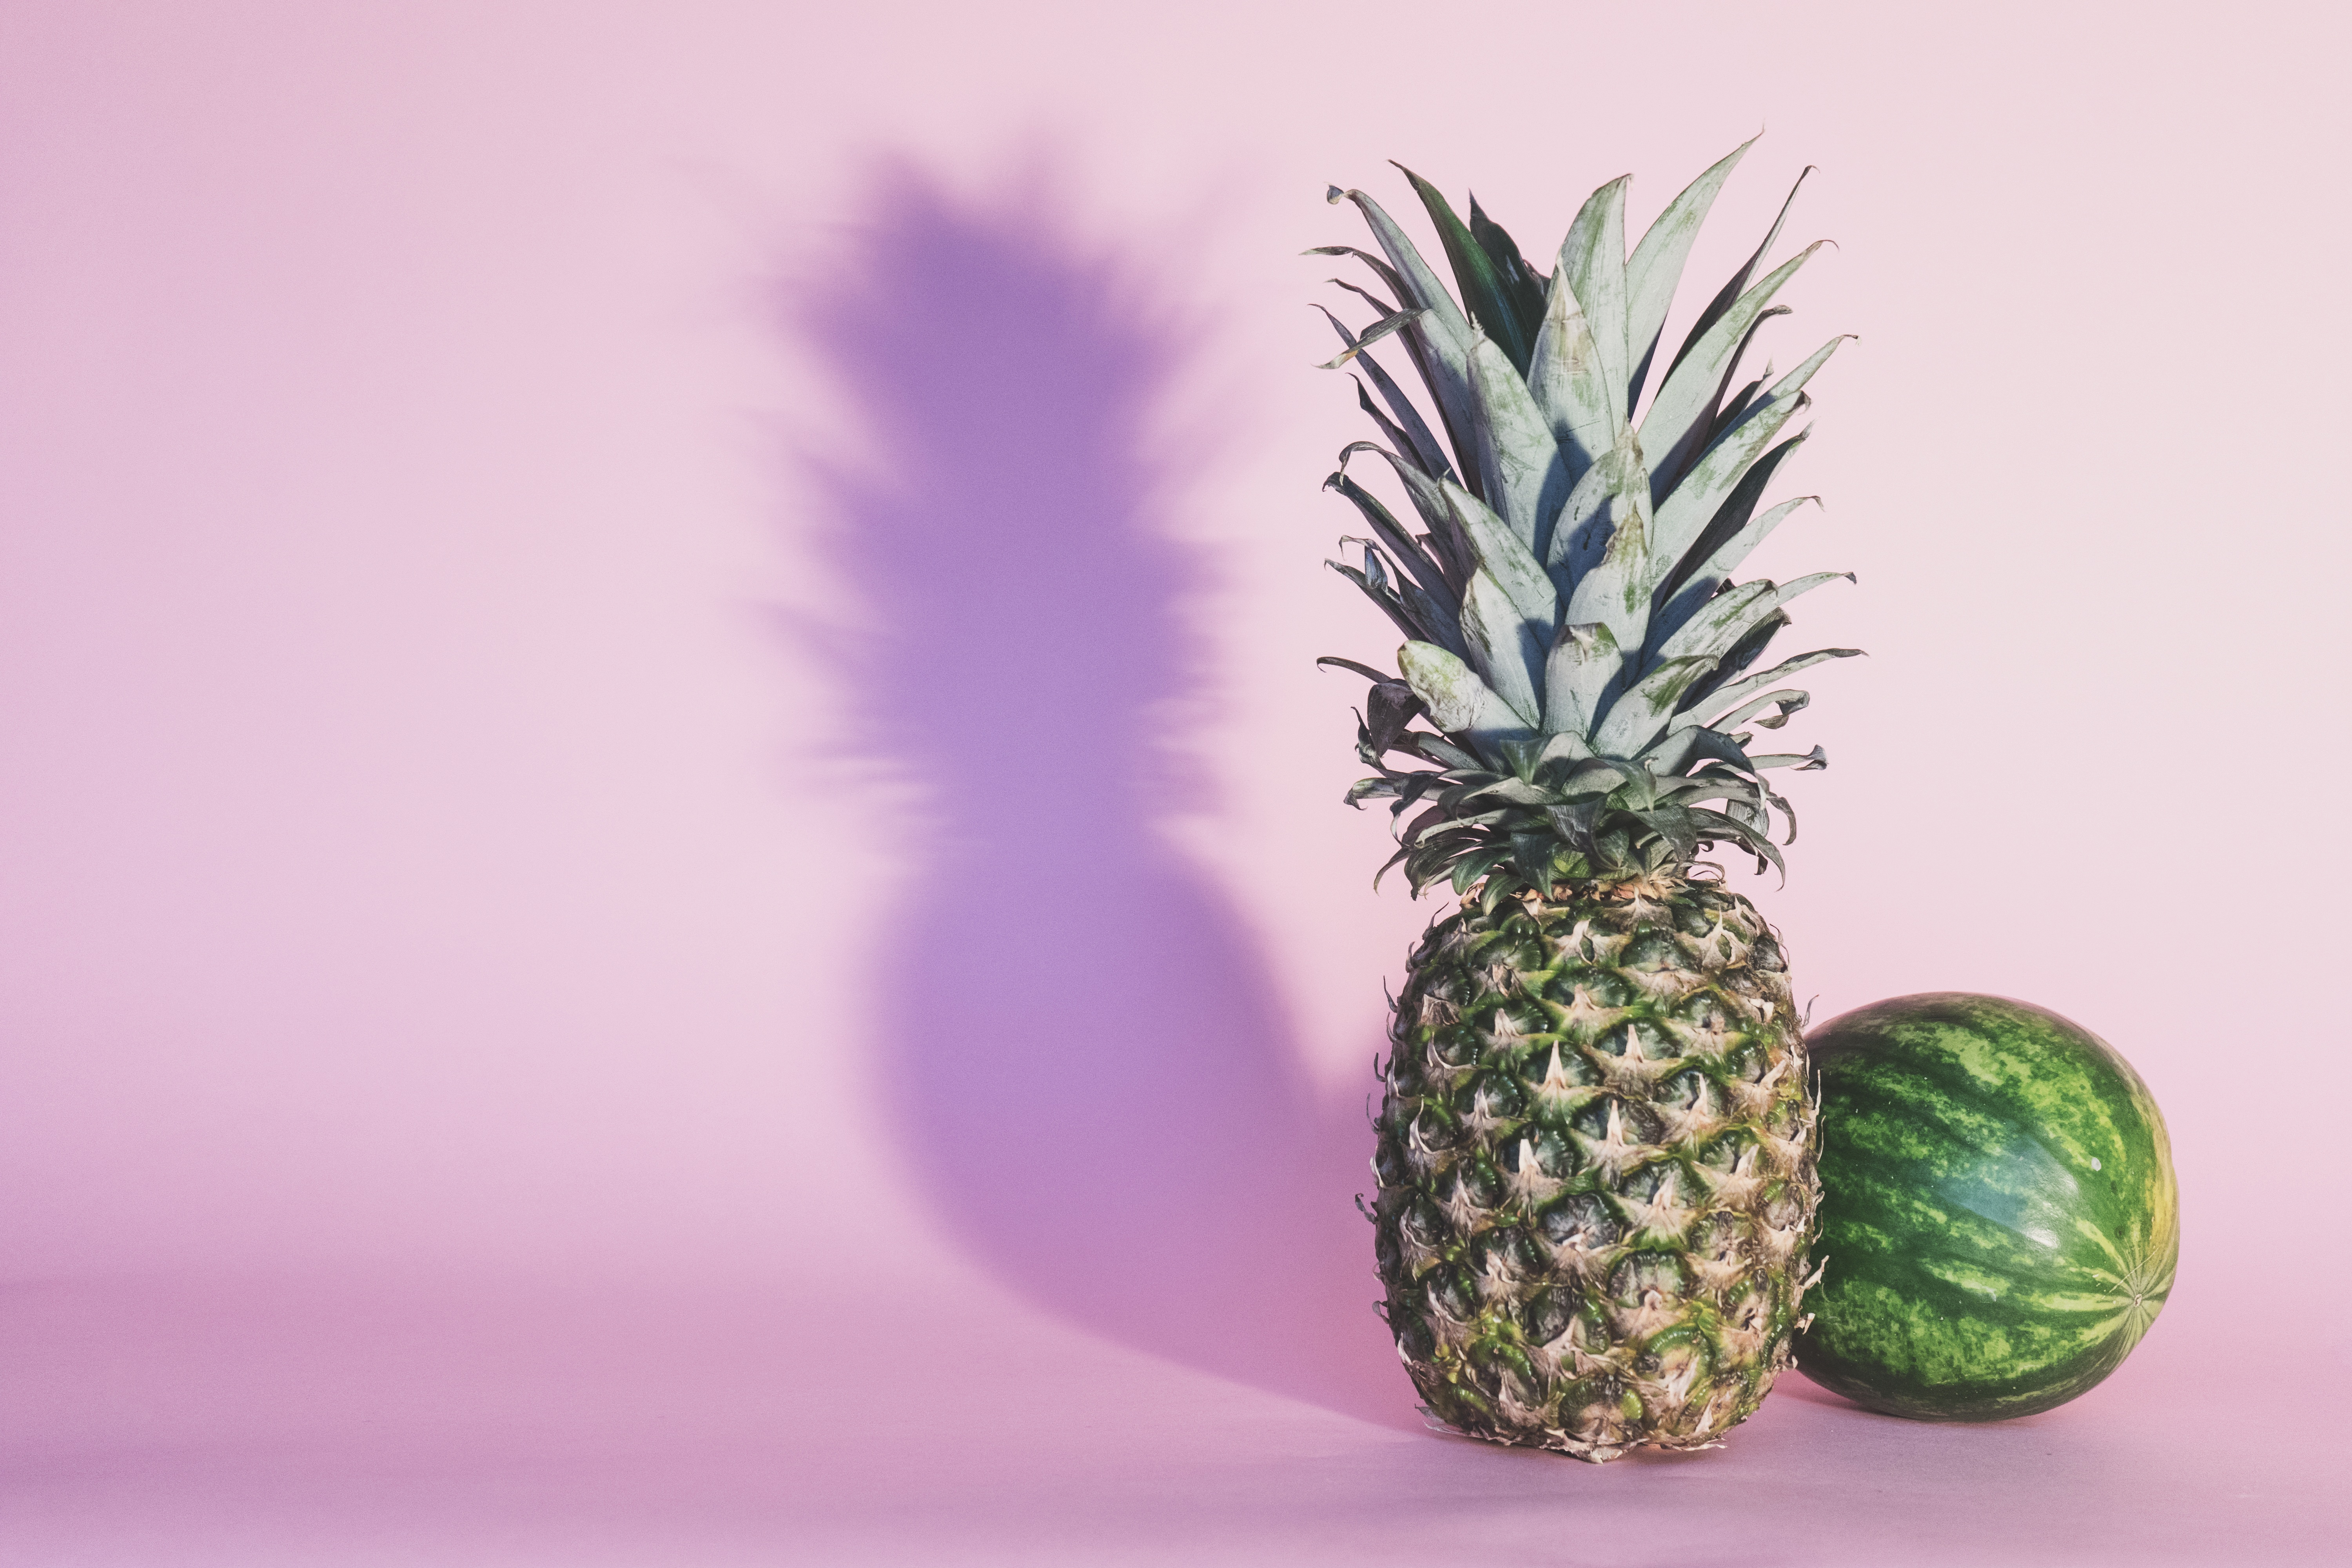
branch, plant, fruit, leaf, flower, food, green, produce, flora, pineapple, flowering plant, bromeliaceae, grass family, land plant